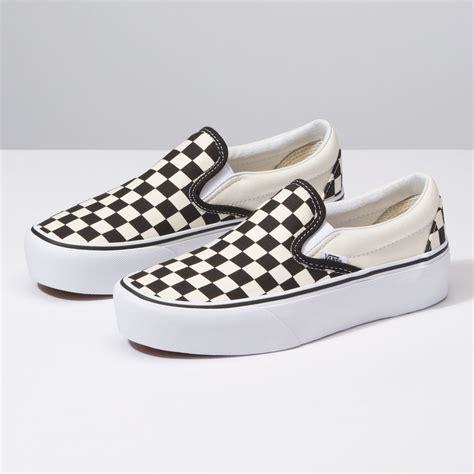
Brand: Vans
Model: Classic Slip On